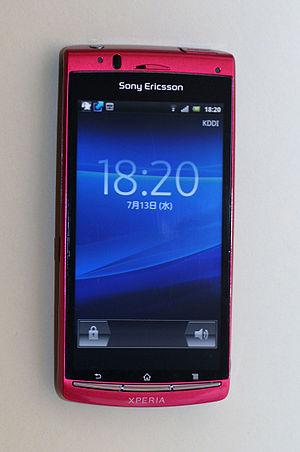
Android est un système d'exploitation mobile qui peut être installé sur des téléphones, des tablettes et autres matériels mobiles tels des baladeurs musicaux, les liseuses ou des ordinateurs ultraportables. Cette page recense de manière non exhaustive les smartphones disposant du système d'exploitation Google.